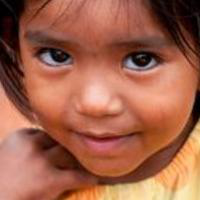
Age group: age 01-10